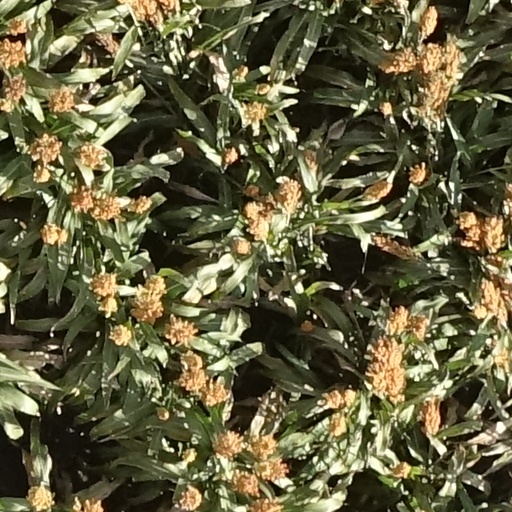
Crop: sorghum